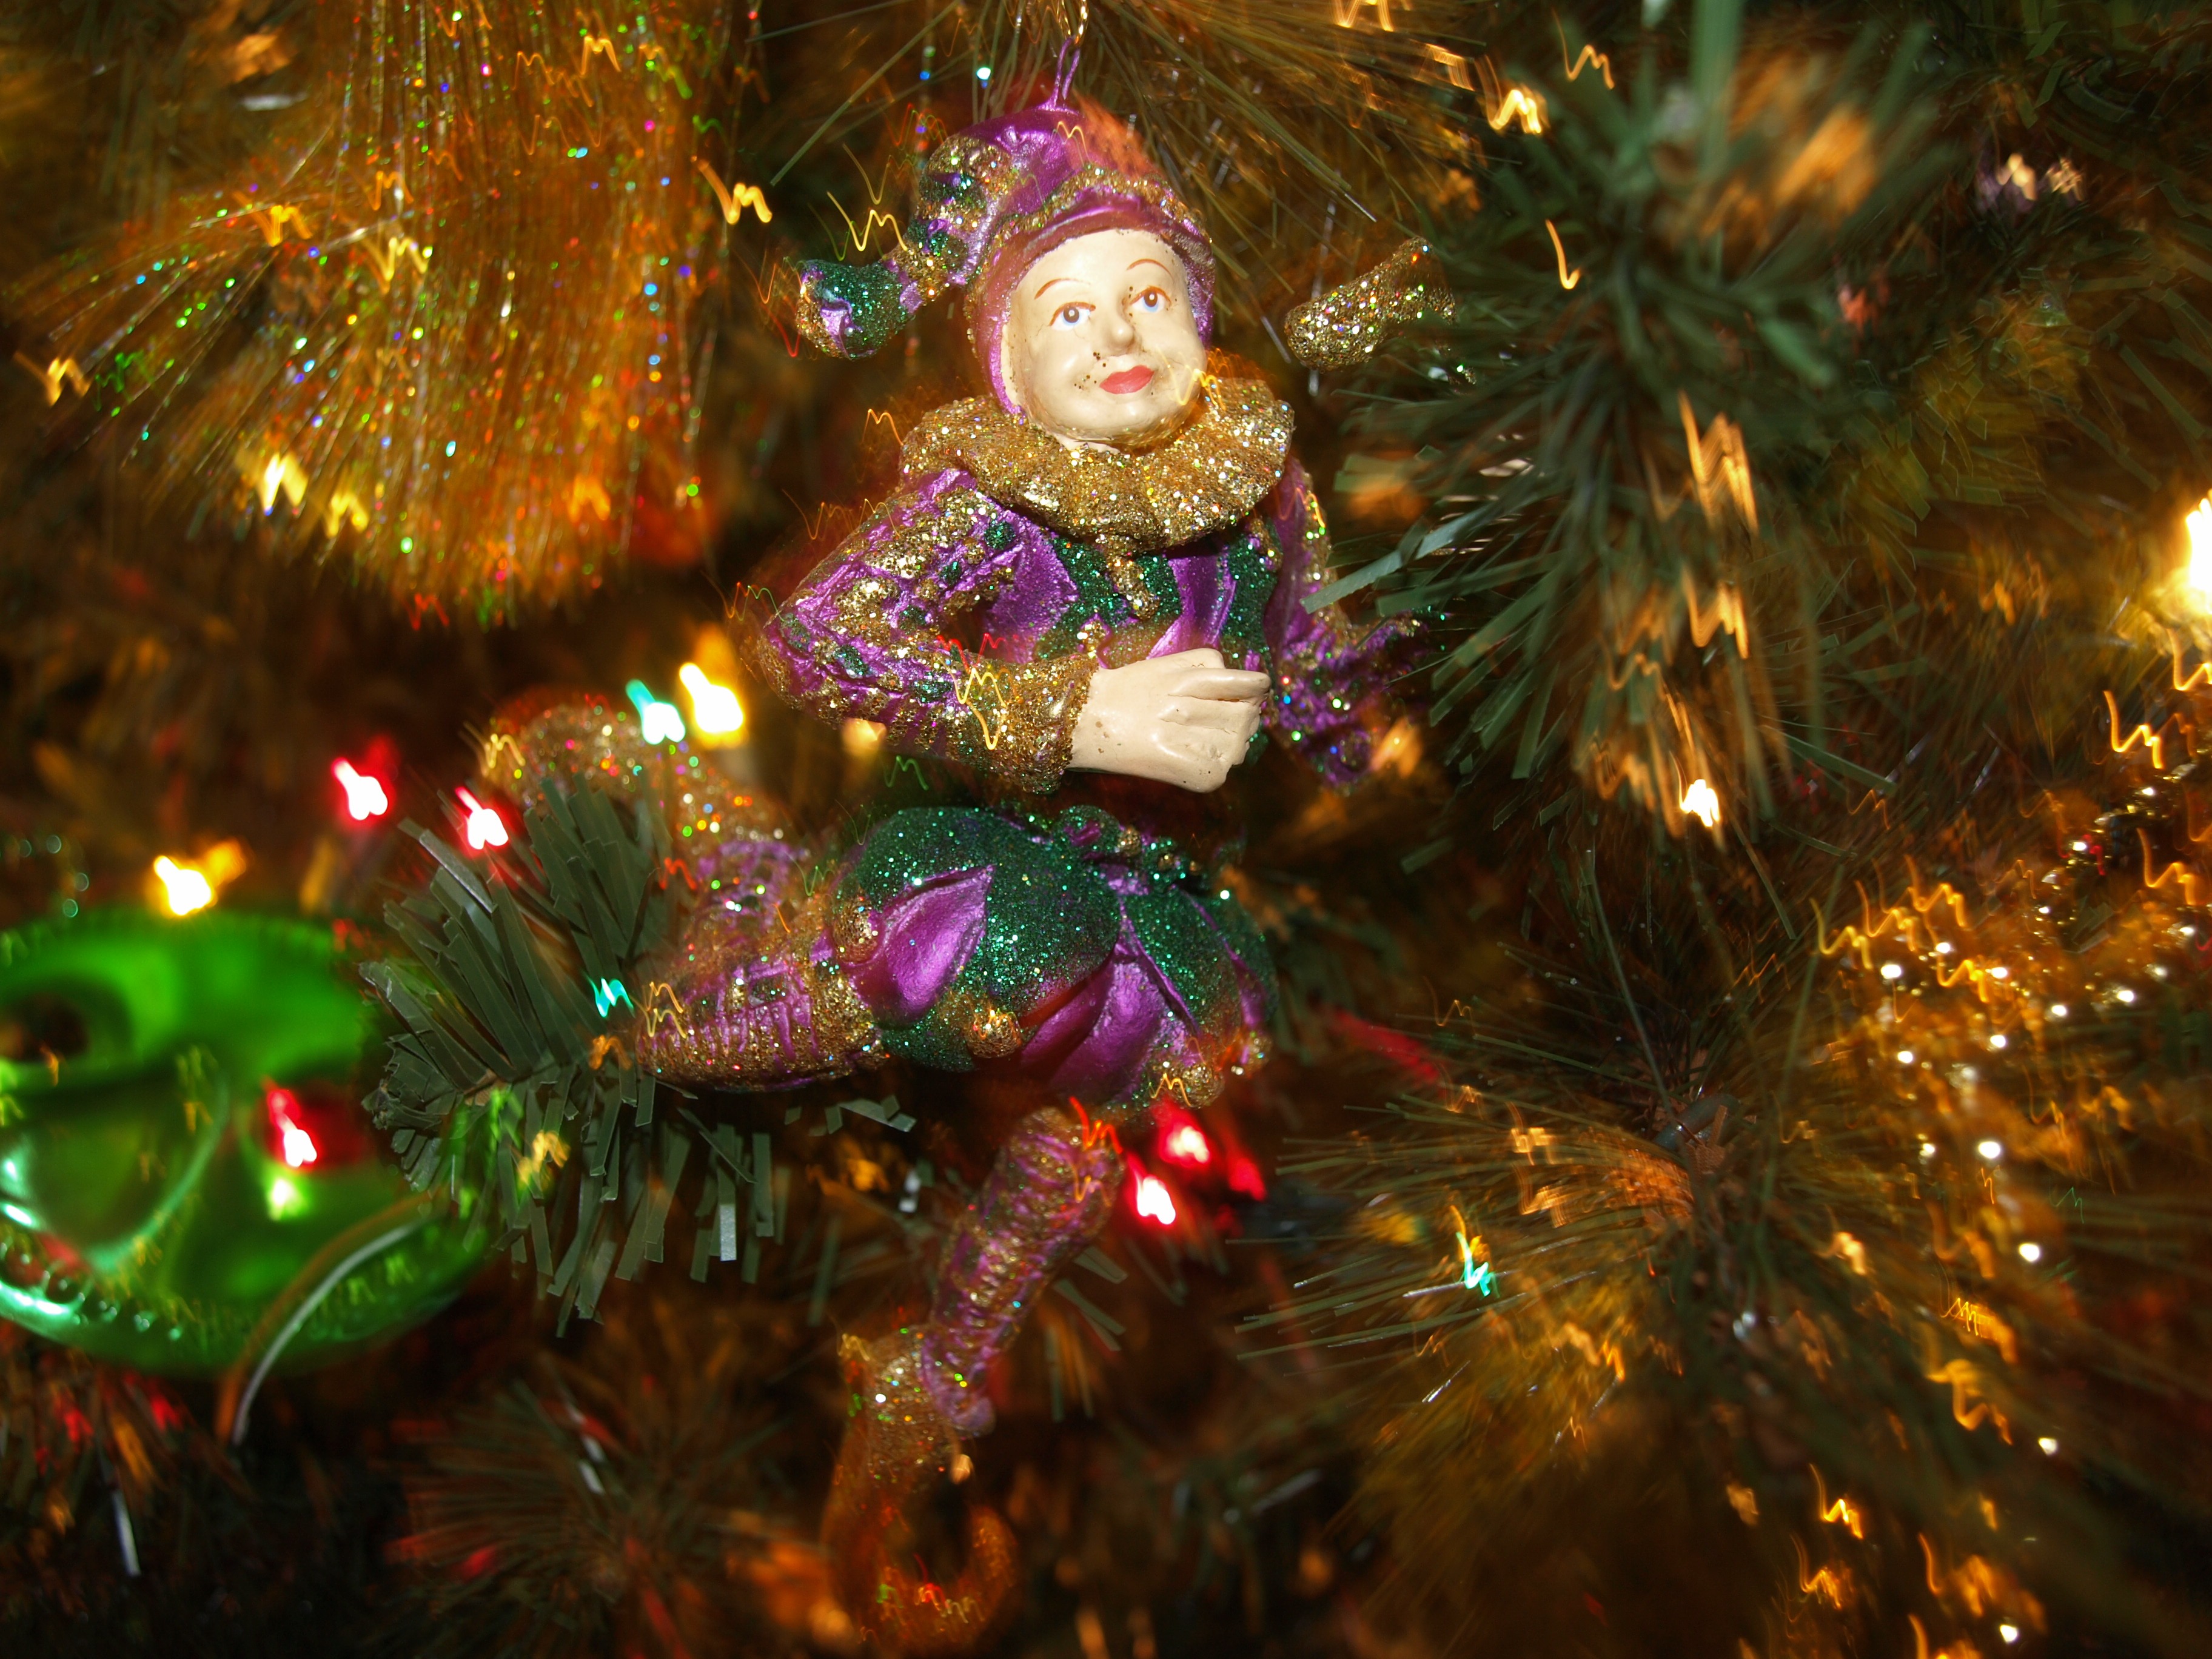
tree, decoration, holiday, colorful, christmas, christmas tree, festive, ornament, christmas decoration, sparkling, event, christmas lights, jester, mardi gras, christmas tree decoration